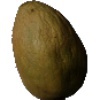
Label: Papaya 1